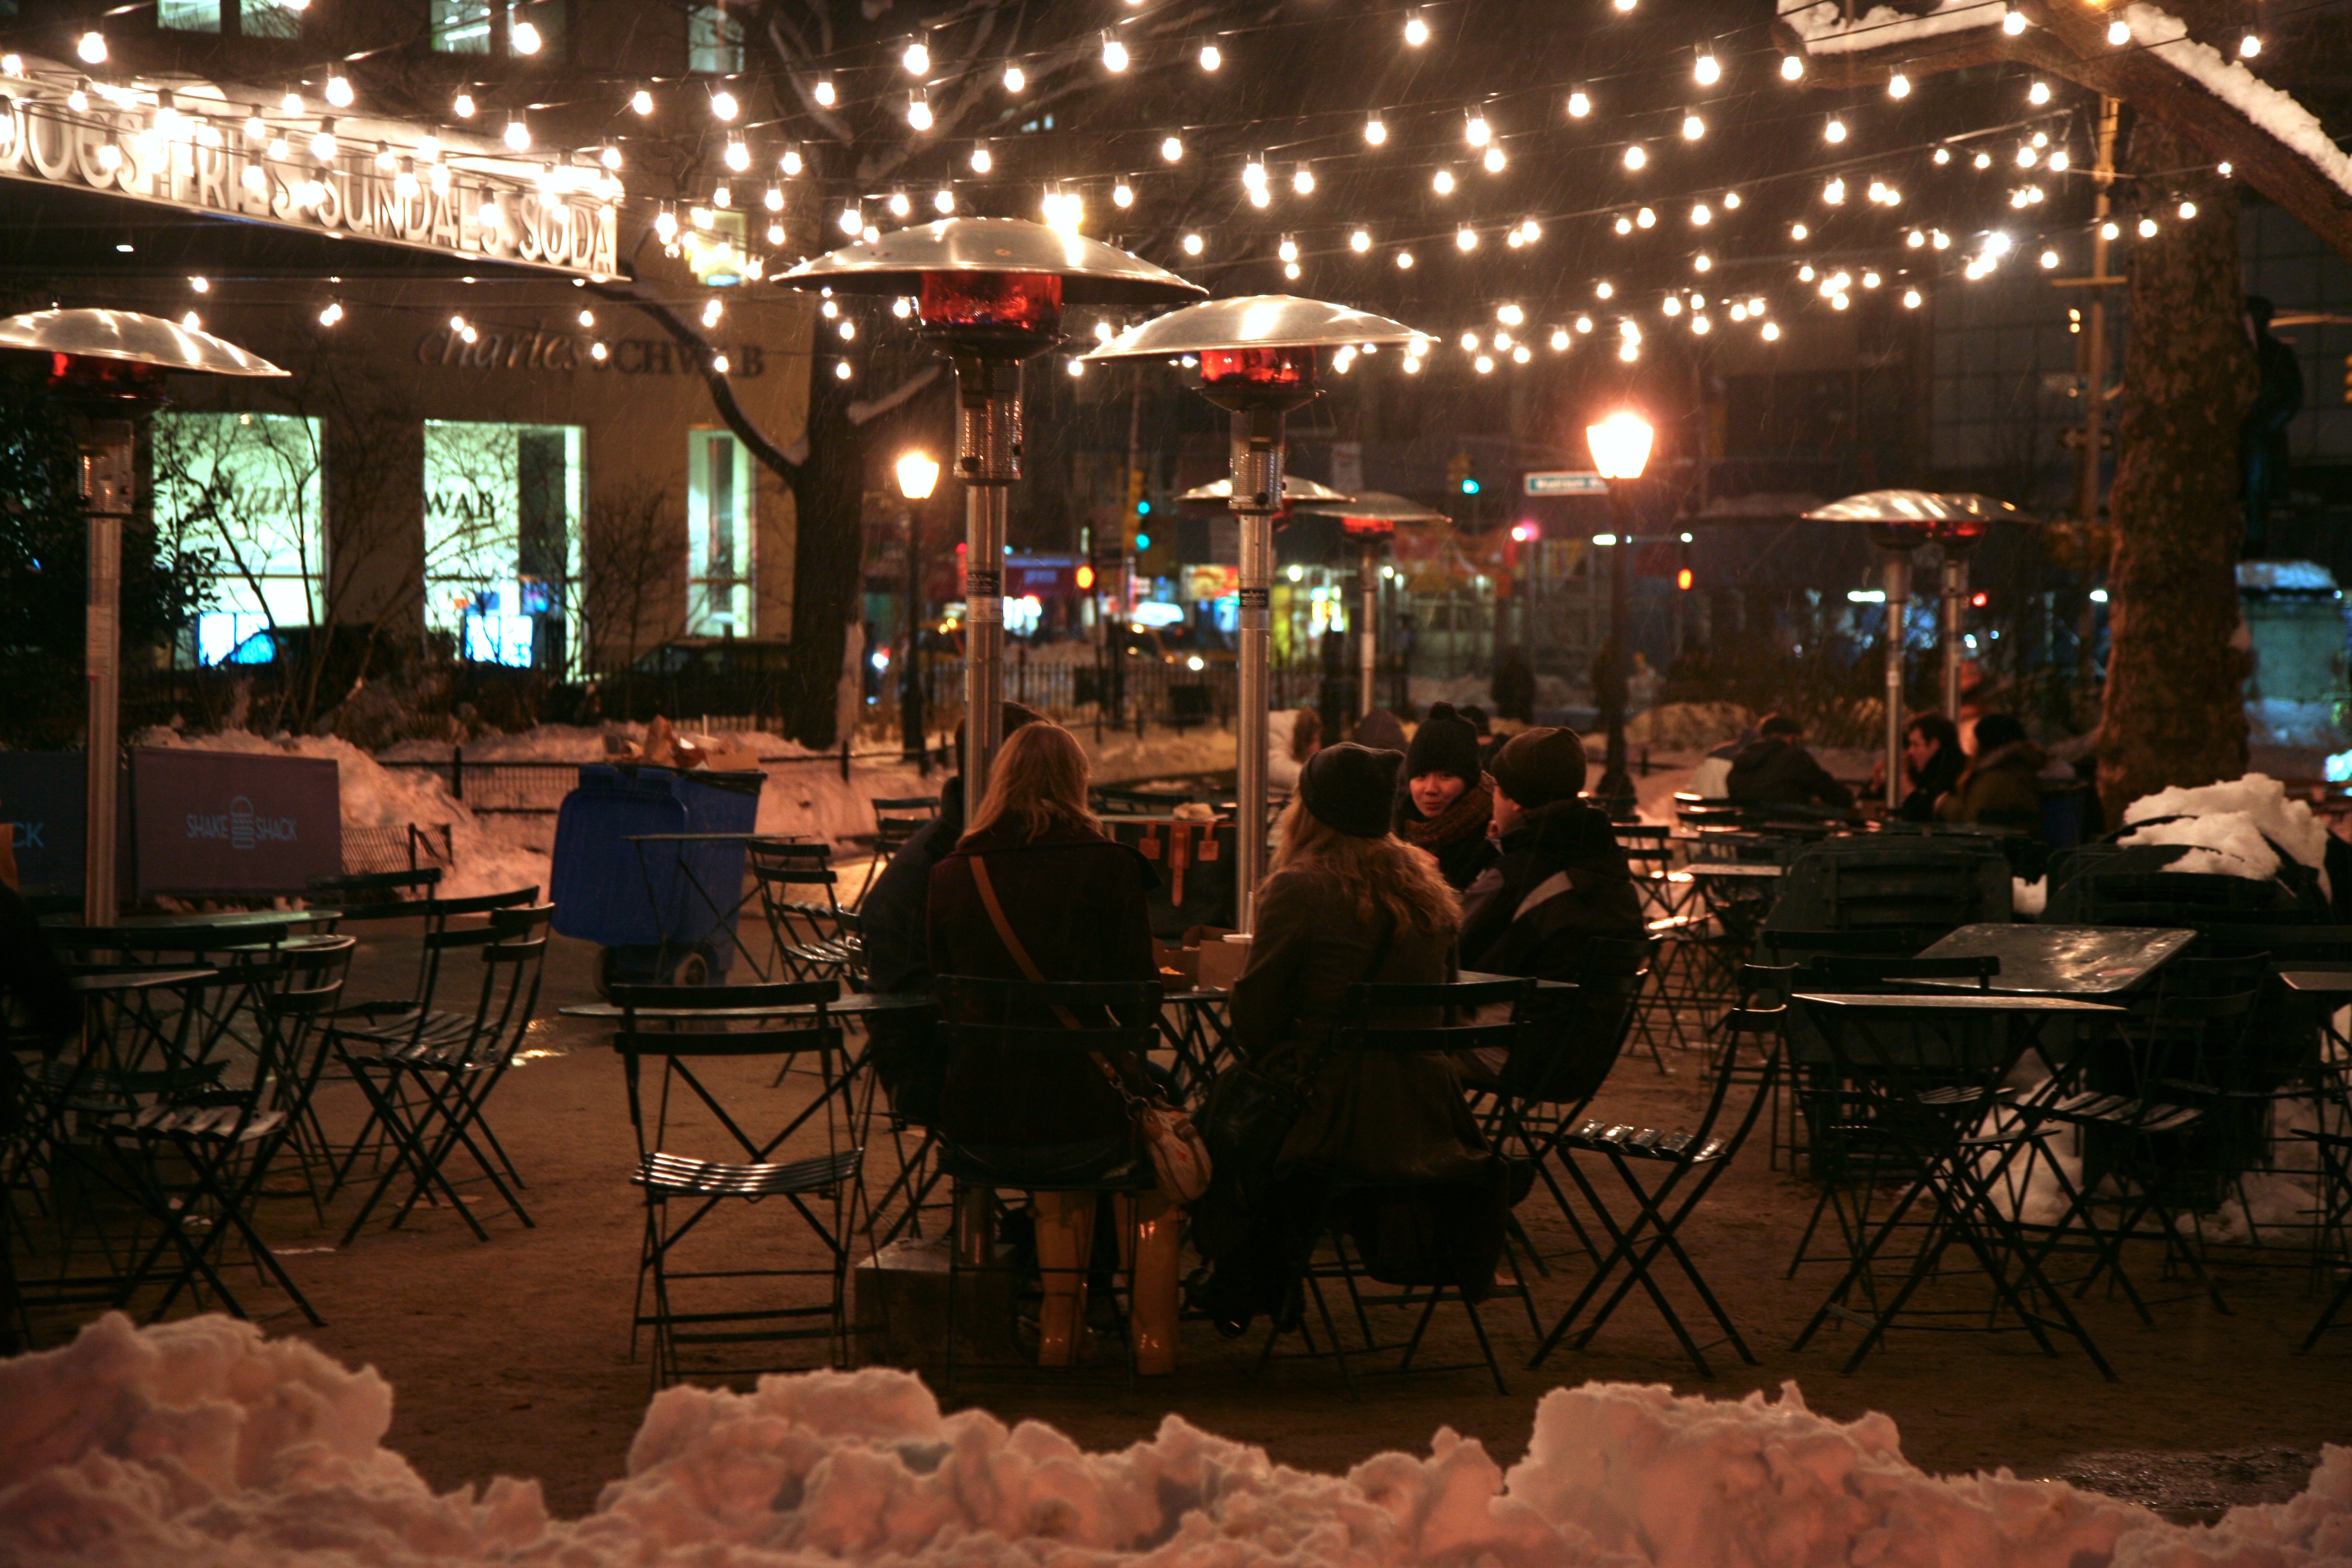
night, restaurant, manhattan, bar, evening, meal, nyc, park, burger, newyork, newyorkcity, ny, midtown, flatirondistrict, madisonsquarepark, shakeshack